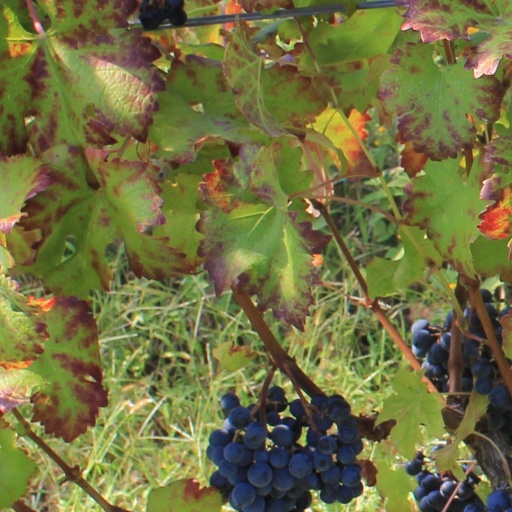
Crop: grape